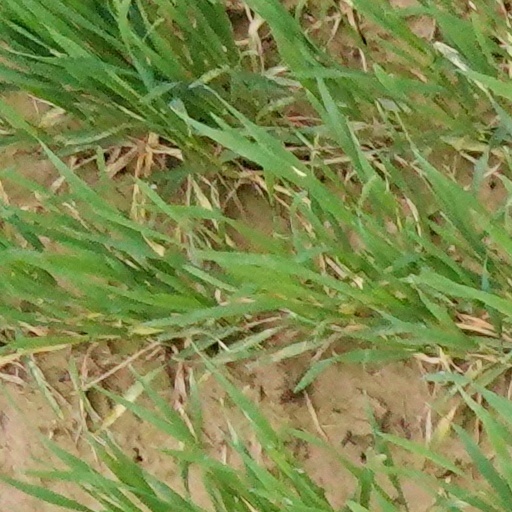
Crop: wheat